Joseph E. Daily

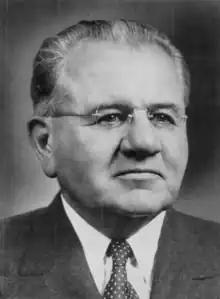
Daily's official photograph, .

Born in Manito, Illinois, Daily received his law degree from Yale Law School. Daily then practiced law in Peoria, Illinois in 1909. In 1911, Daily was elected Peoria city attorney and was a Republican. From 1926 to 1948, Daily served as Illinois circuit court judge. From 1948 until his death in 1965, Daily served on the Illinois Supreme Court and was chief justice of the court. Daily died in a hospital in Chicago, Illinois following surgery.